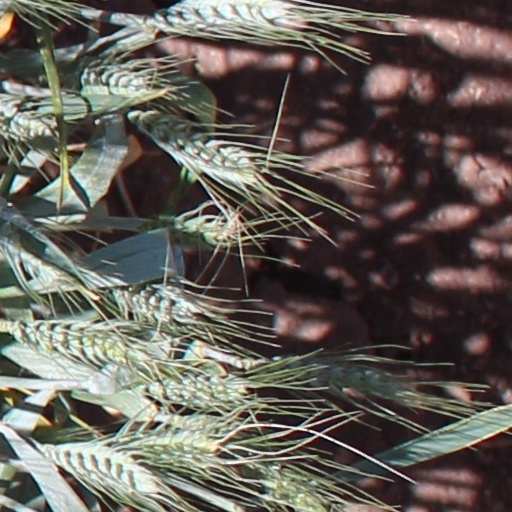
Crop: wheat